Mercedes Marín del Solar

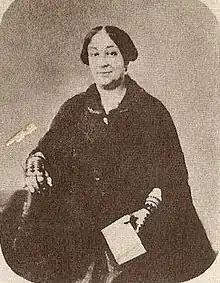
Mercedes Marín del Solar

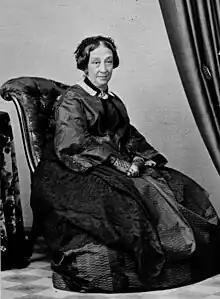
{undated)

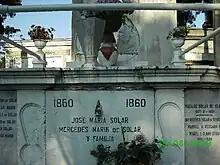
tomb

Mercedes Marín del Solar (September 11, 1804 - December 21, 1866) was a Chilean poet, school reformer, and women's rights activist.